Brad Wing

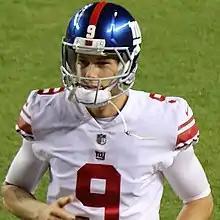
Wing with the Giants in 2017

In 2014, Wing signed a contract with the Pittsburgh Steelers to serve as the punter and holder for field goals and PATs. In the fourth quarter of a game against the Tampa Bay Buccaneers, his punt went only 29 yards, giving the ball to the Buccaneers at the Steelers' 46-yard line with 40 seconds to go. The Buccaneers scored the game-winning touchdown a few plays later.